Finnish Athletics Championships

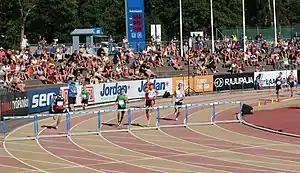
The top of the men's 400m hurdles race is coming to the eighth fence during the 2020 Finnish Athletics Championships at the Paavo Nurmi Stadium in Turku. Oskari Mörö, a silver medalist on the fourth track, is still short of Tuomas Lehtonen, a gold medalist on the fifth track, and Jonni Blomqvist, a bronze medalist on the third track.

The Finnish Athletics Championships, which are known as "Kalevan kisat" in Finnish, were first held in Tampere in 1907. Since then, they have been held in a different location every year. In the beginning, women were not allowed to compete in the Finnish Championships.